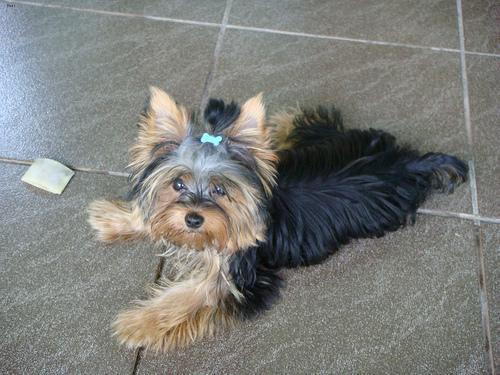
yorkshire terrier